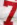
Number: 7